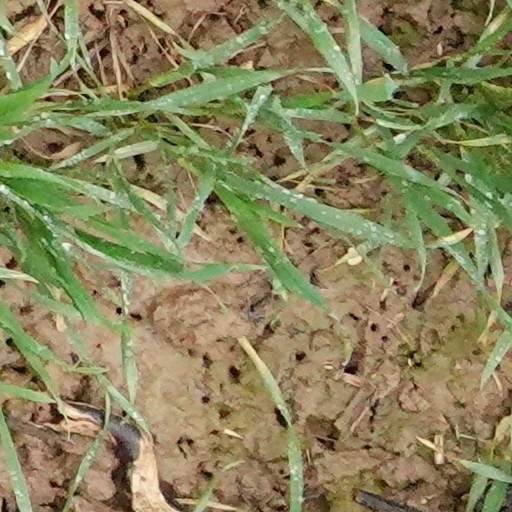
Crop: wheat